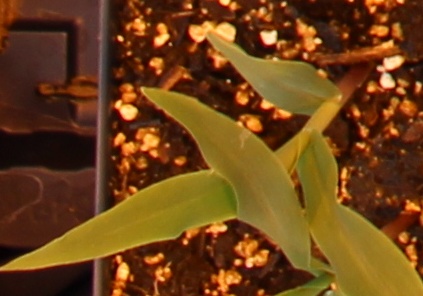
Label: Corn